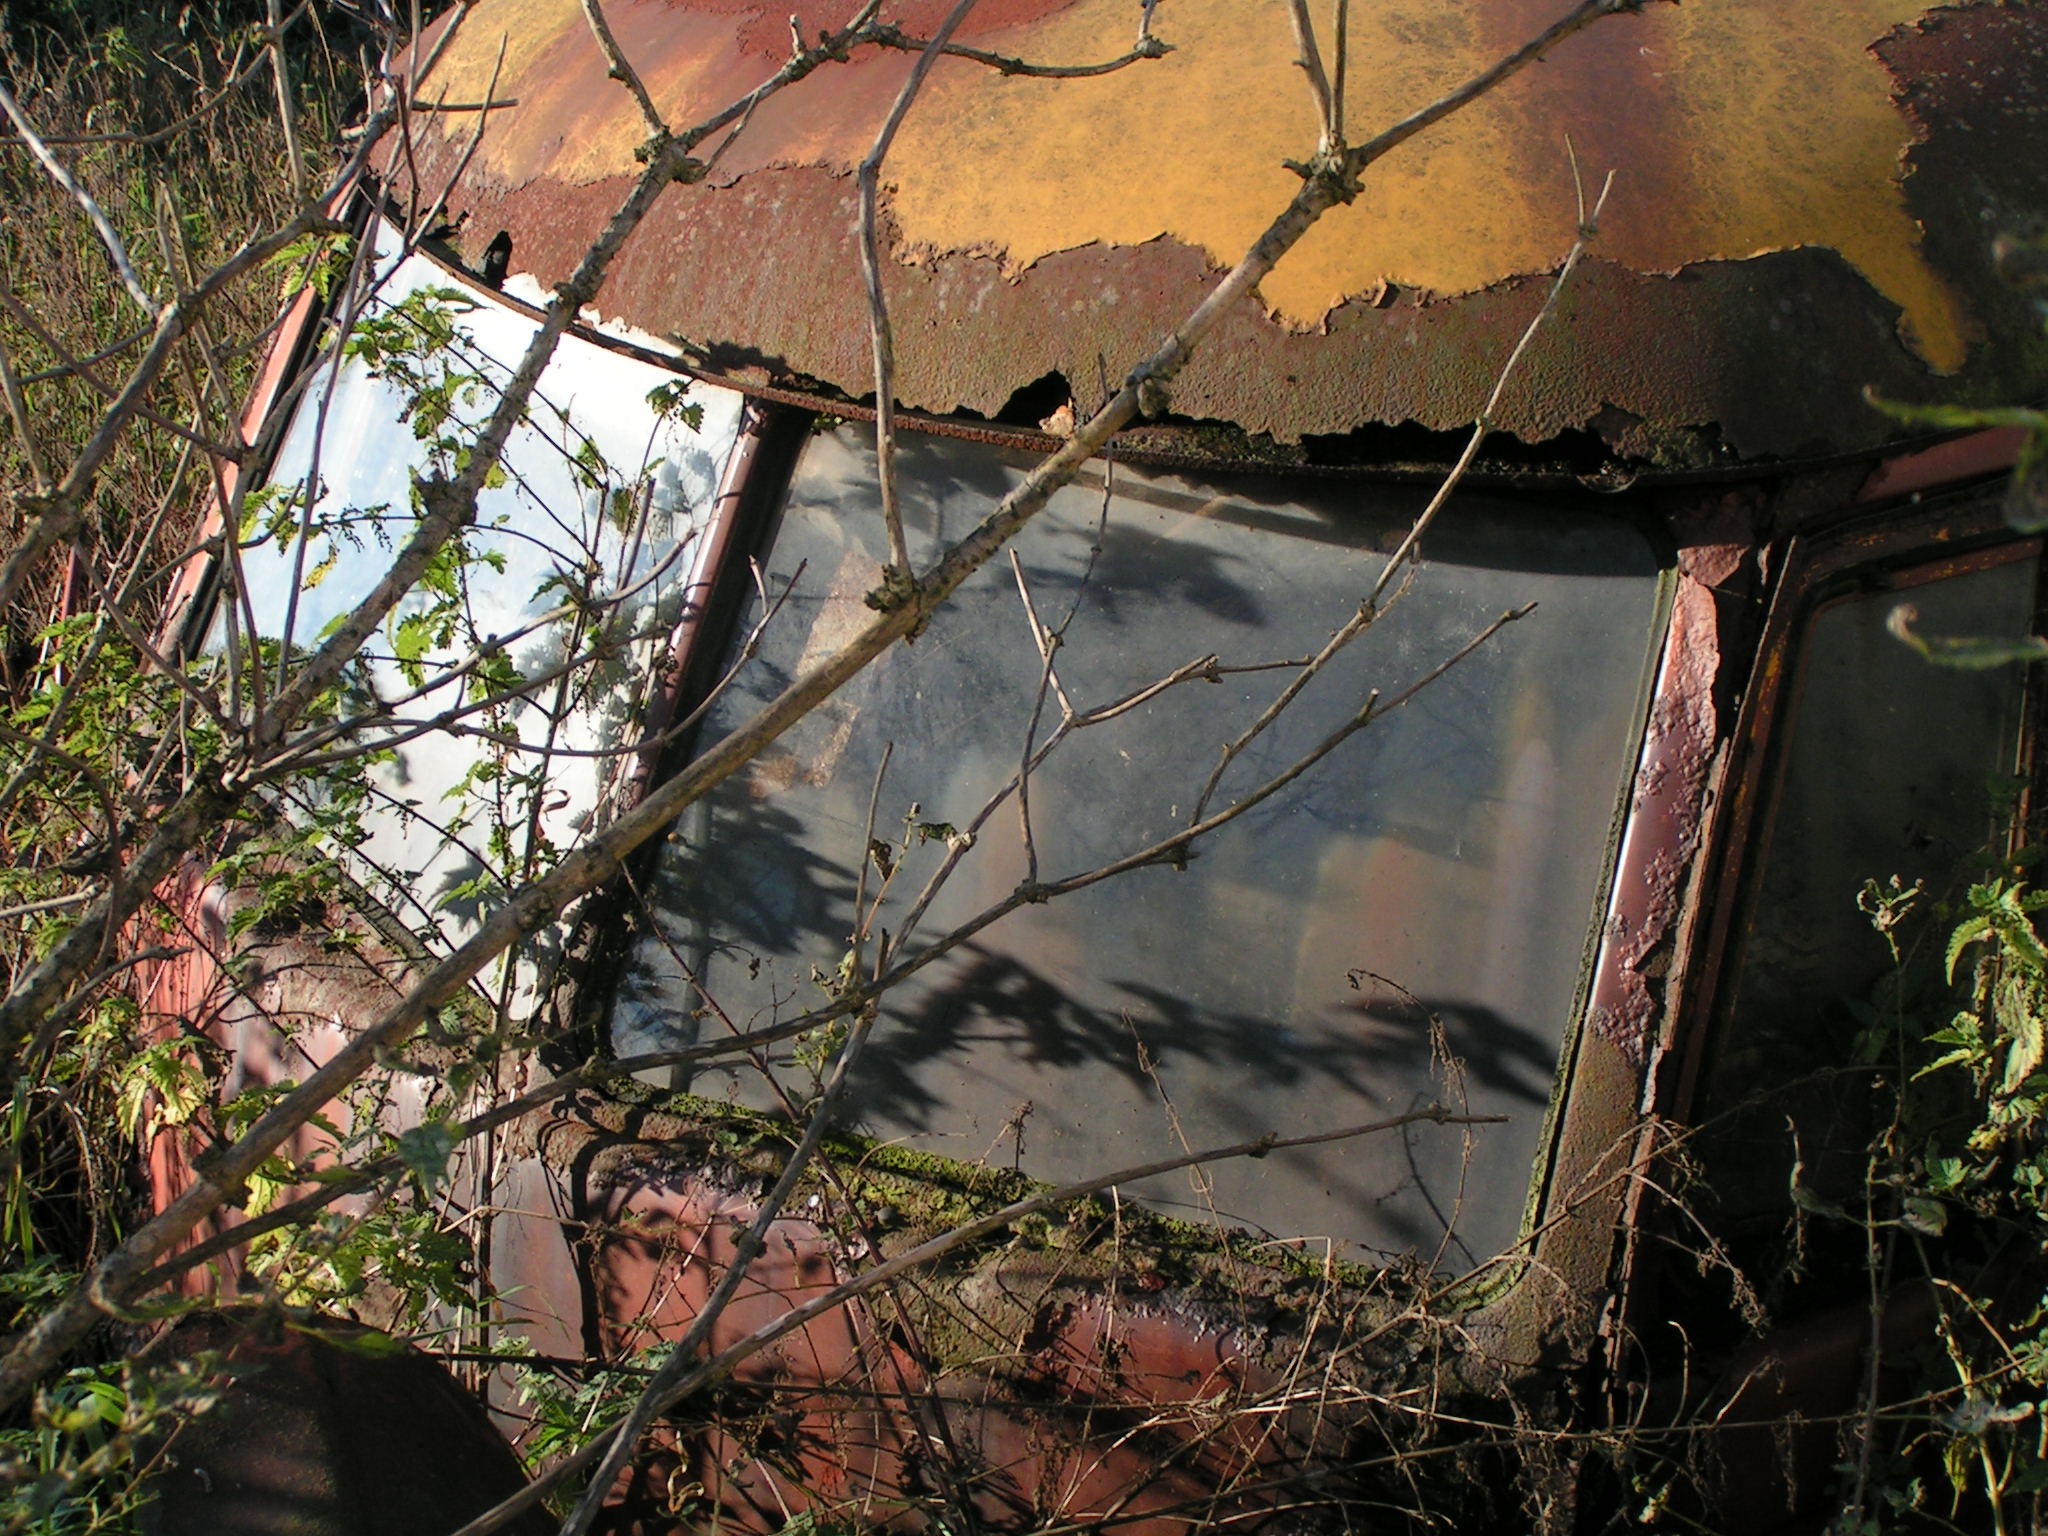
tree, nature, forest, branch, plant, sunlight, leaf, flower, vw, old, bush, vehicle, jungle, autumn, auto, season, oldtimer, rusted, woodland, habitat, vehicles, scrap, natural environment, woody plant